Las Hermanas (TV series)

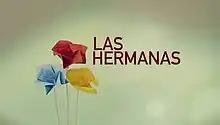
Title card

Las Hermanas is a Philippine television drama series broadcast by GMA Network. Directed by Monti Puno Parungao, it stars Yasmien Kurdi, Thea Tolentino and Faith da Silva all in the title roles. It premiered on October 25, 2021 on the network's Afternoon Prime line up. The series concluded on January 14, 2022 with a total of 60 episodes.